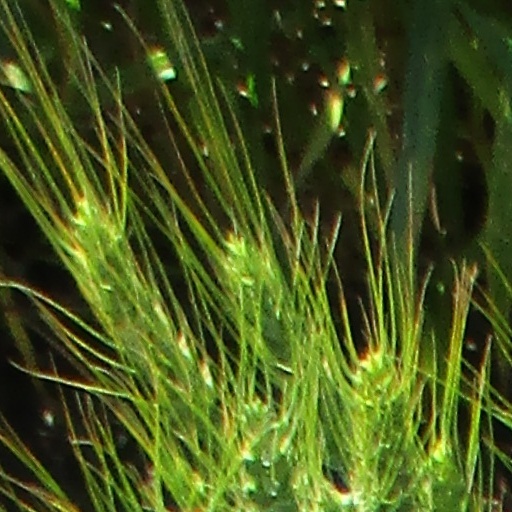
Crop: wheat